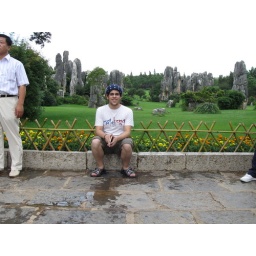
Me sitting in front of a field of green